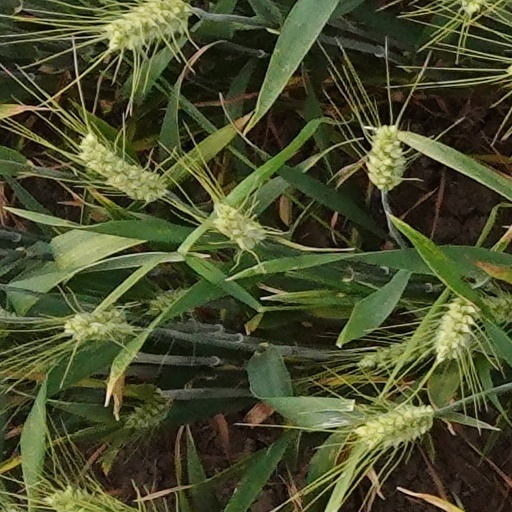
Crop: wheat